Charles Wyndham (actor)

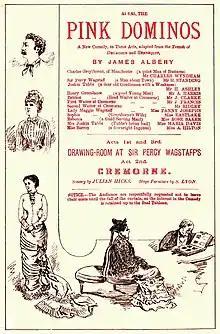
"The Pink Dominos", 1877

Wyndham returned to England in 1873 and appeared for various managements including the Bancrofts, in new plays and revivals of classics (as Jack Rover in "Wild Oats" and Charles Surface again). At the Court Theatre in May 1874, he played Bob Sackett in a new farce, "Brighton"; "Who's Who in the Theatre" records, "his success in that play was very great, and the play remained a trump card In his repertory for many years". "The Times" later described the play as "the founder of his fortunes, [which] set him off upon a theatrical course in which he was unrivalled".